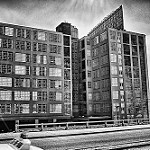
Scene: Outdoor